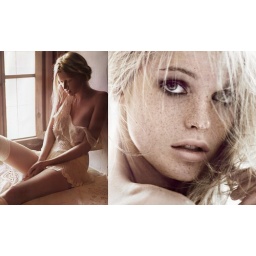
lara stone by mario sorrenti for vogue paris white ,erinheatherton1